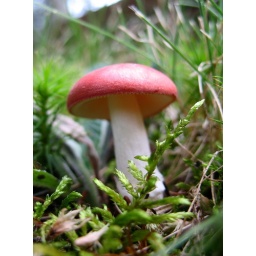
red and white mushroom near the cabin